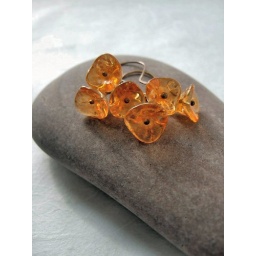
Simply sumptuous glass flower beads in a vibrant orange glass, with rosy copper...perfect for autumn.